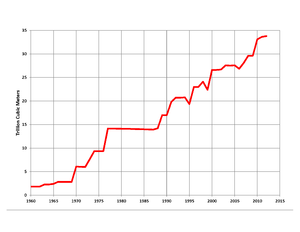
L'industrie gazière en Iran constitue la principale industrie énergétique de l'Iran, et représente 67 % de son mix énergétique en 2016.